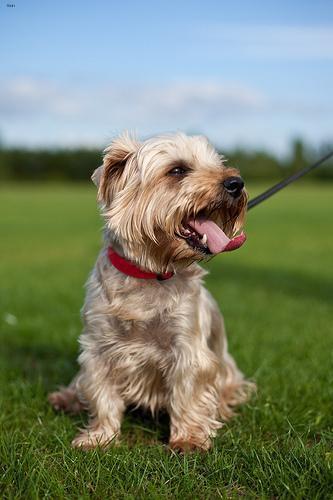
yorkshire terrier